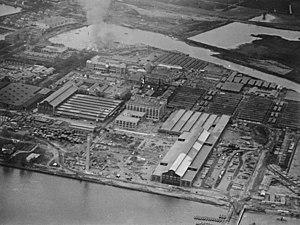
Le Bureau of Aeronautics, ou sous sa forme raccourcie « BuAer », était l'organisation de soutien matériel pour l'Aviation navale de la United States Navy, de 1921 à 1959.